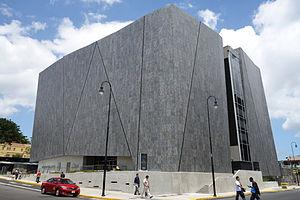
Le musée du Jade et de la culture précolombienne est un musée archéologique situé à San José, d'abord dans les locaux de l’INS puis, à partir de 2014, dans un bâtiment moderne spécialement conçu pour l'accueillir, face à la Plaza de la Democracia.